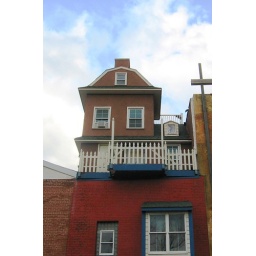
white picket fence in the sky